Scalawag (film)

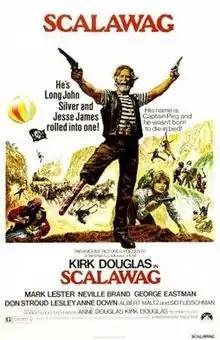
Theatrical release poster

Scalawag is a 1973 film directed by Kirk Douglas, his first of two films directed, the other being "Posse". The film is a western re-telling of "Treasure Island" by Robert Louis Stevenson.